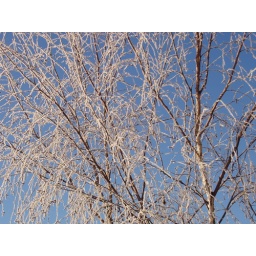
Icy branches against the clear, clean blue sky of the Finnish winter.